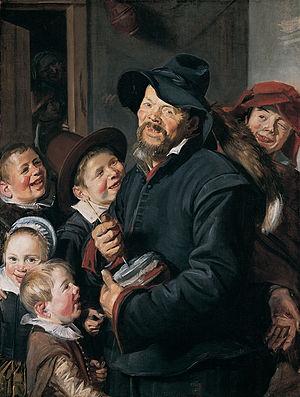
Le Joueur de rommelpot est une peinture de genre attribuée au peintre néerlandais Frans Hals. On en a conservé plusieurs versions – comportant certaines variantes – réalisées durant la première moitié du XVIIᵉ siècle, et dont l'authenticité continue à être débattue.